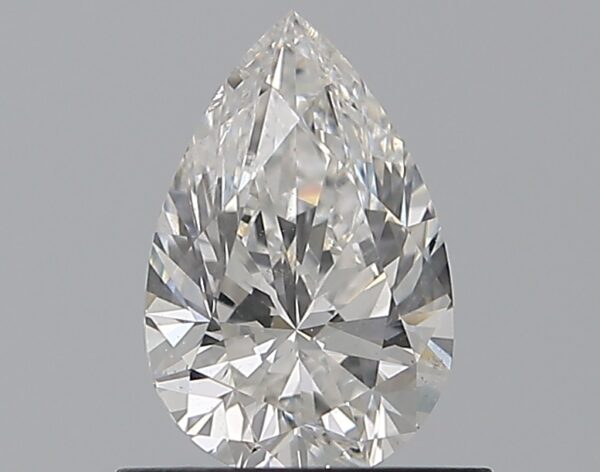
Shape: pear
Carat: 0.7
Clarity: SI1
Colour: E
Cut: VG
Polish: EX
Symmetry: VG
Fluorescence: N
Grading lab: GIA
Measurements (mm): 7.48 x 4.89 x 3.2